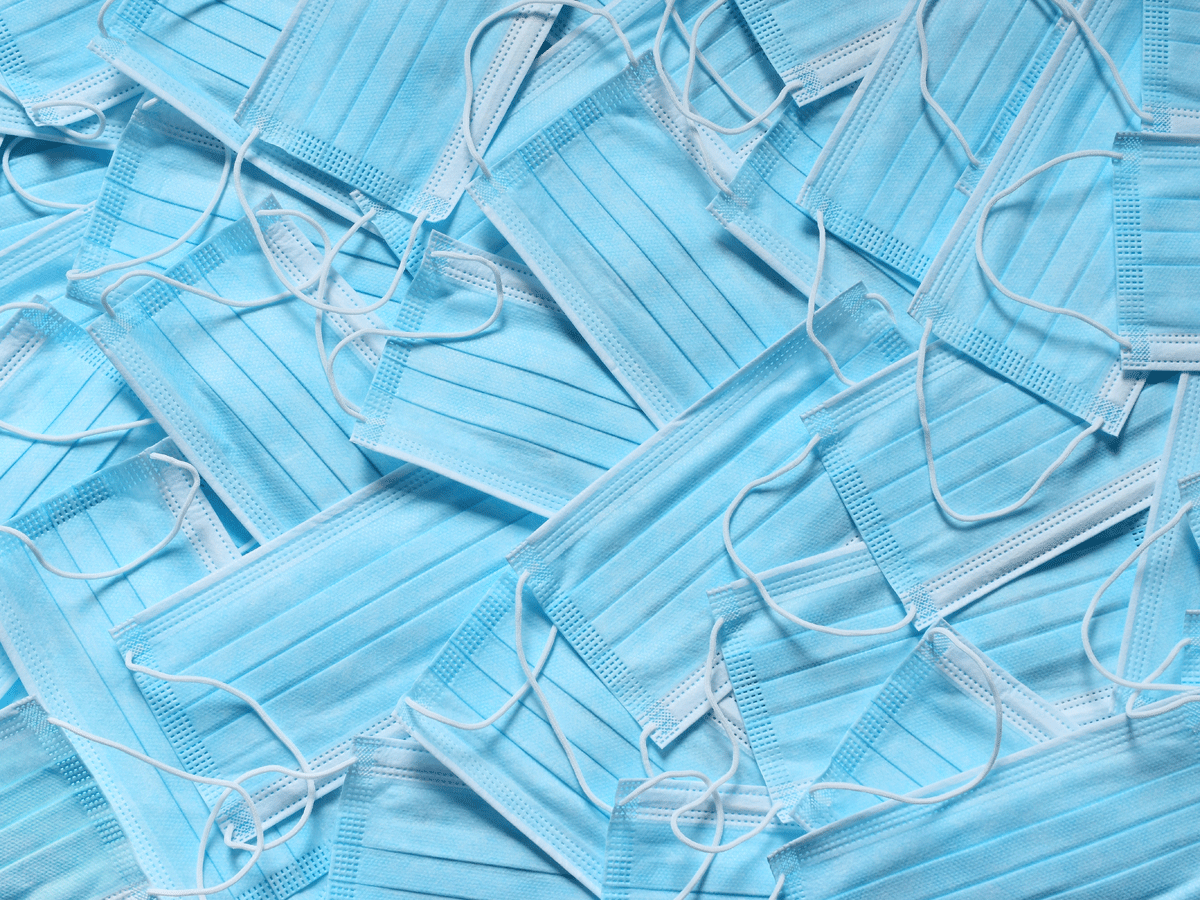
Label: trash